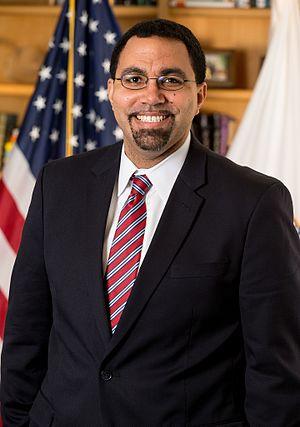
John B. King, Jr., né en 1975 à Brooklyn, est un homme politique américain. Membre du Parti démocrate, il est secrétaire à l'Éducation de 2016 à 2017 dans l'administration du président Barack Obama.